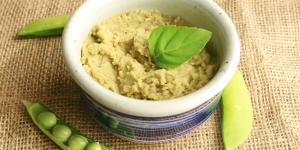
hummus de guisantes y menta